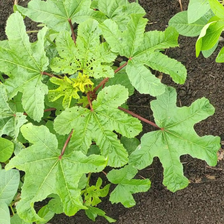
Weed species: Little_Mallow(Malva parviflora)